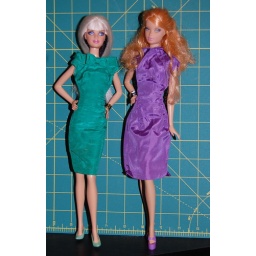
The green dress is from Mattel ca. 1962. The purple dress was made by a friend's mother in the 1960s.